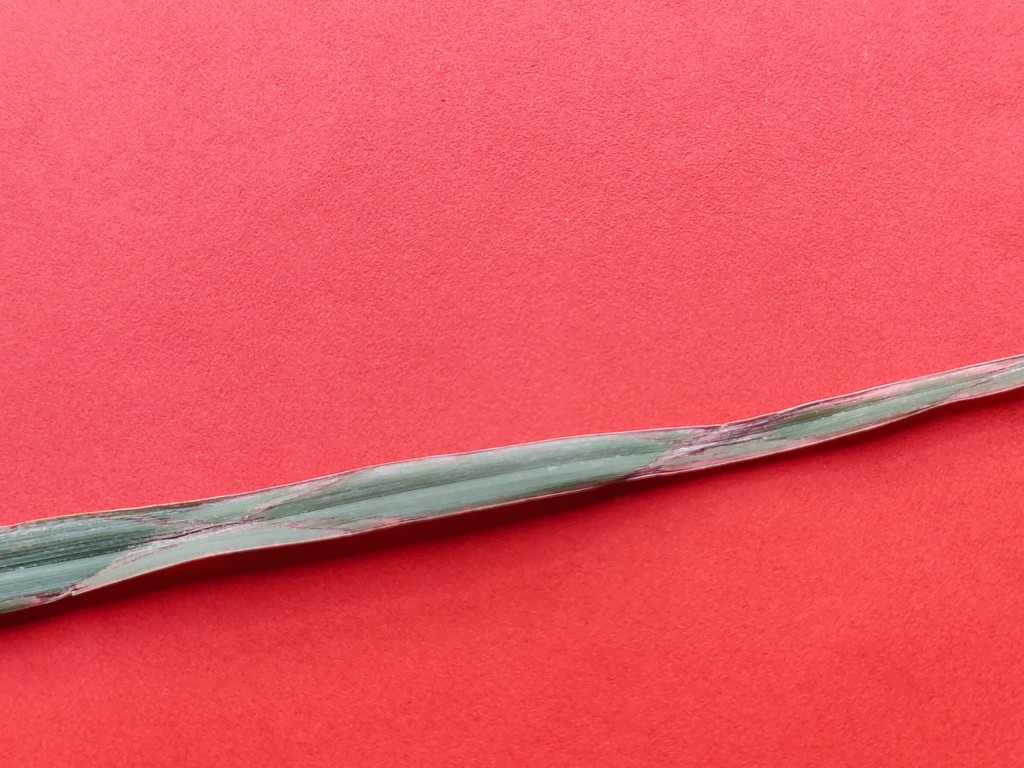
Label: Unhealthy